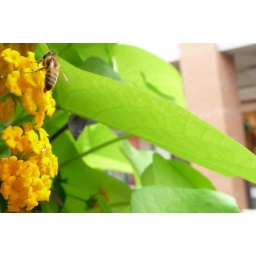
I saw this bee on a hanging flower pot at Short Pump Town Center in Richmond